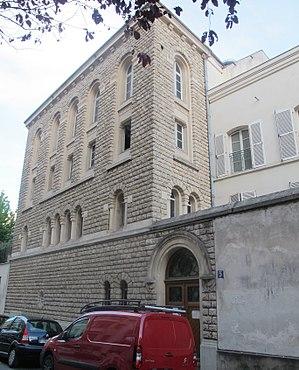
Abbaye Sainte-Marie de Paris, 3 rue de la Source (Paris, 16e).
L'abbaye Sainte-Marie de Paris, aussi appelée abbaye de la Source, est une abbaye bénédictine appartenant à la congrégation de Solesmes et située au 3, rue de la Source dans le 16ᵉ arrondissement de Paris. D'abord prieuré fondé en 1893, elle est élevée au rang d'abbaye en 1925.